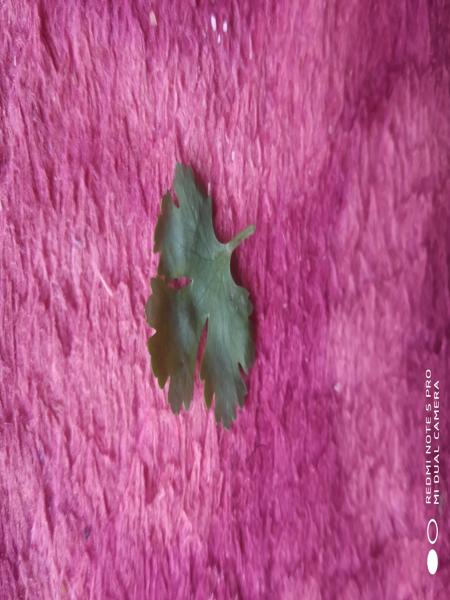
Plant: Coriender